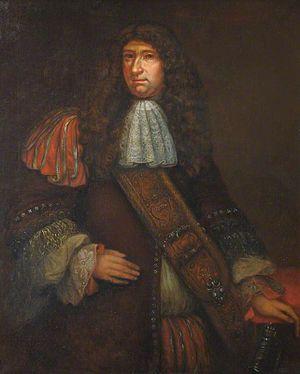
George Downing, né en 1623 à Dublin et mort en juillet 1684 est un homme politique et diplomate anglais. Il a donné son nom à Downing Street, rue de Londres où se situe la résidence du premier ministre britannique.